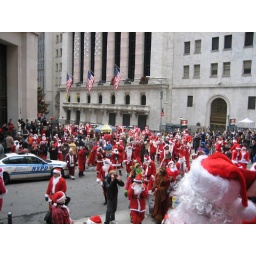
Santa takes over wall street